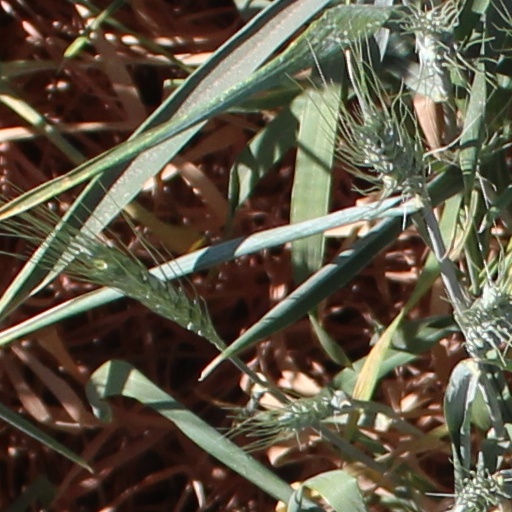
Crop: wheat